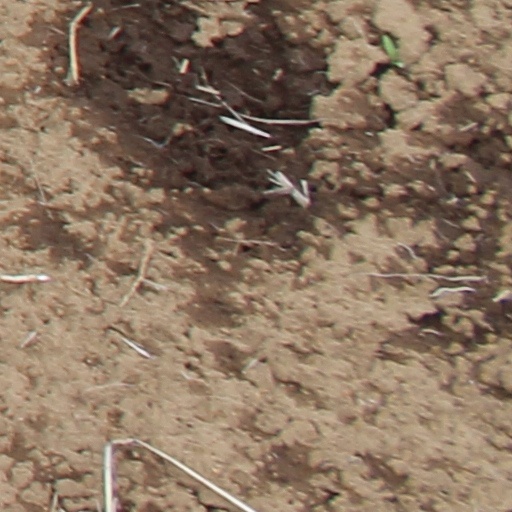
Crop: wheat